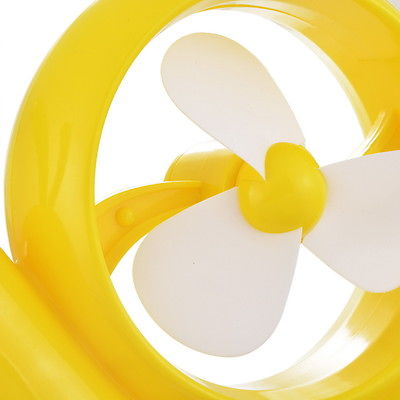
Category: fan